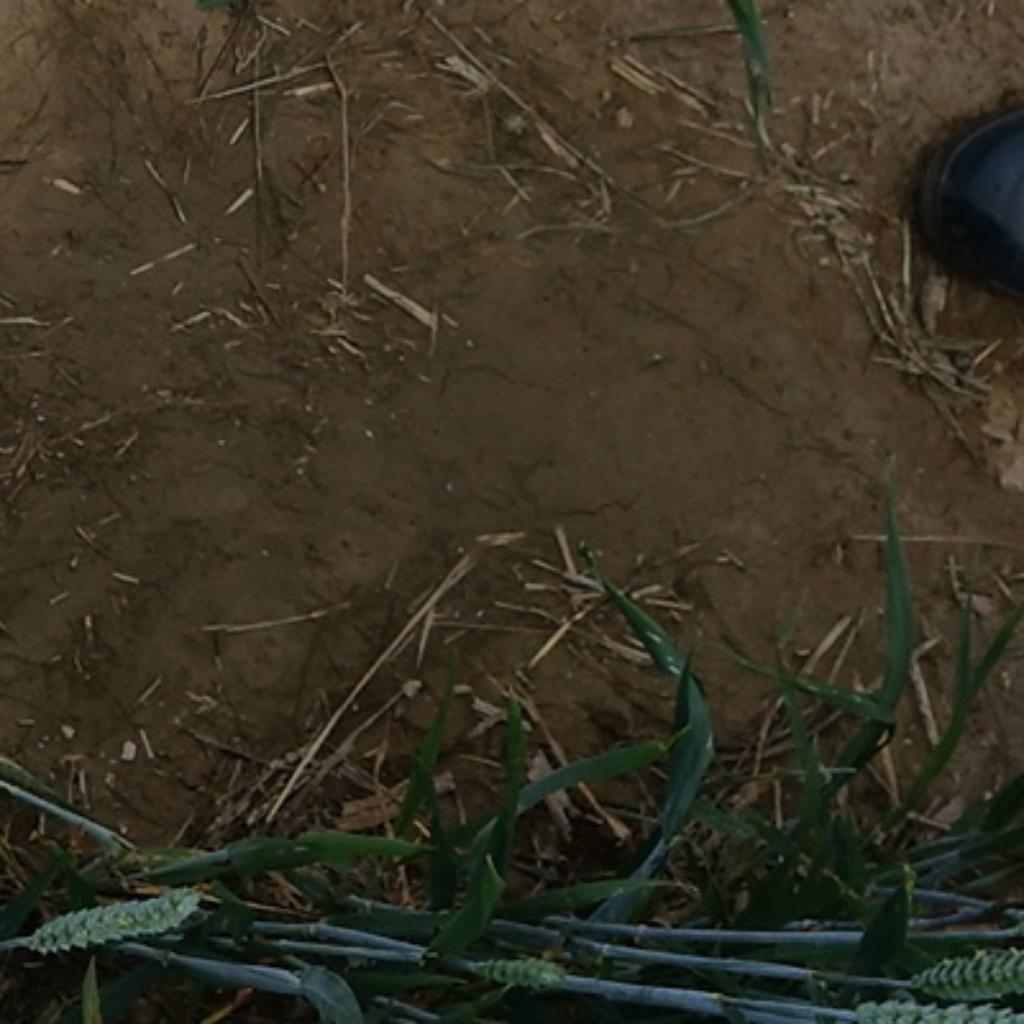
Country: France
Location: VLB
Wheat development stage: Filling